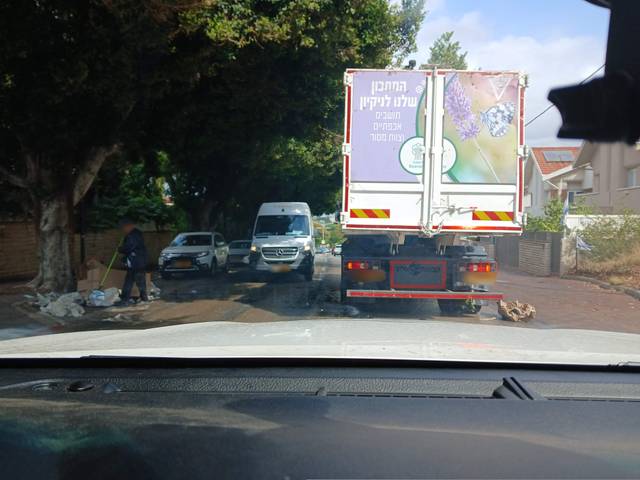
Region: Israel
Coordinates: 32.188, 34.879